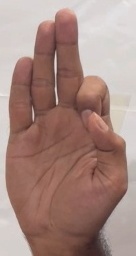
ASL sign: F